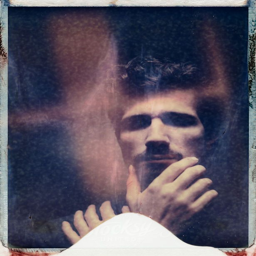
portrait of a young handsome man under a light coming from above , looking mysterious and spooky .